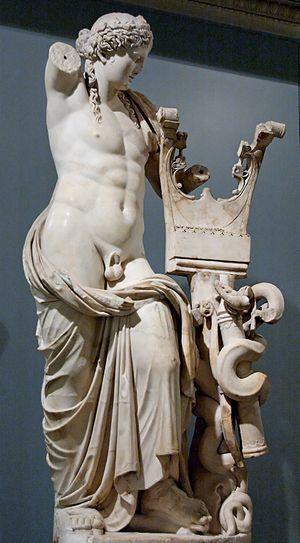
Apollon citharède (à la lyre). Marbre, œuvre romaine, IIe siècle ap. J.-C., influence de la statuaire hellénistique du IIe siècle av. J.-C. Provenance